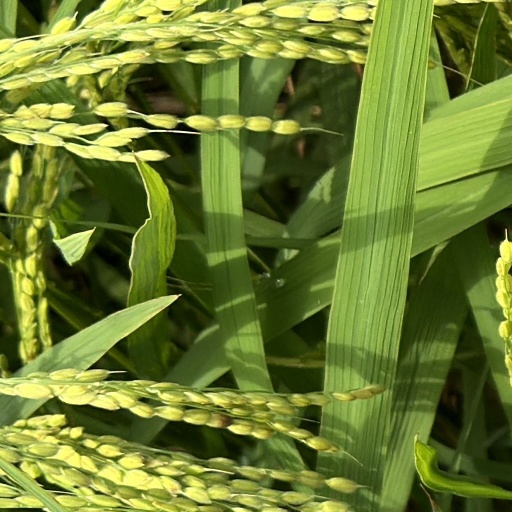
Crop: rice